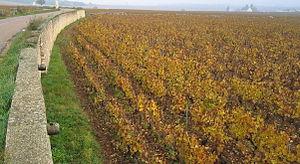
Le bâtard-montrachet est un vin français d'appellation d'origine contrôlée produit sur le climat du Bâtard-Montrachet à cheval sur Puligny-Montrachet et Chassagne-Montrachet, en Côte-d'Or.